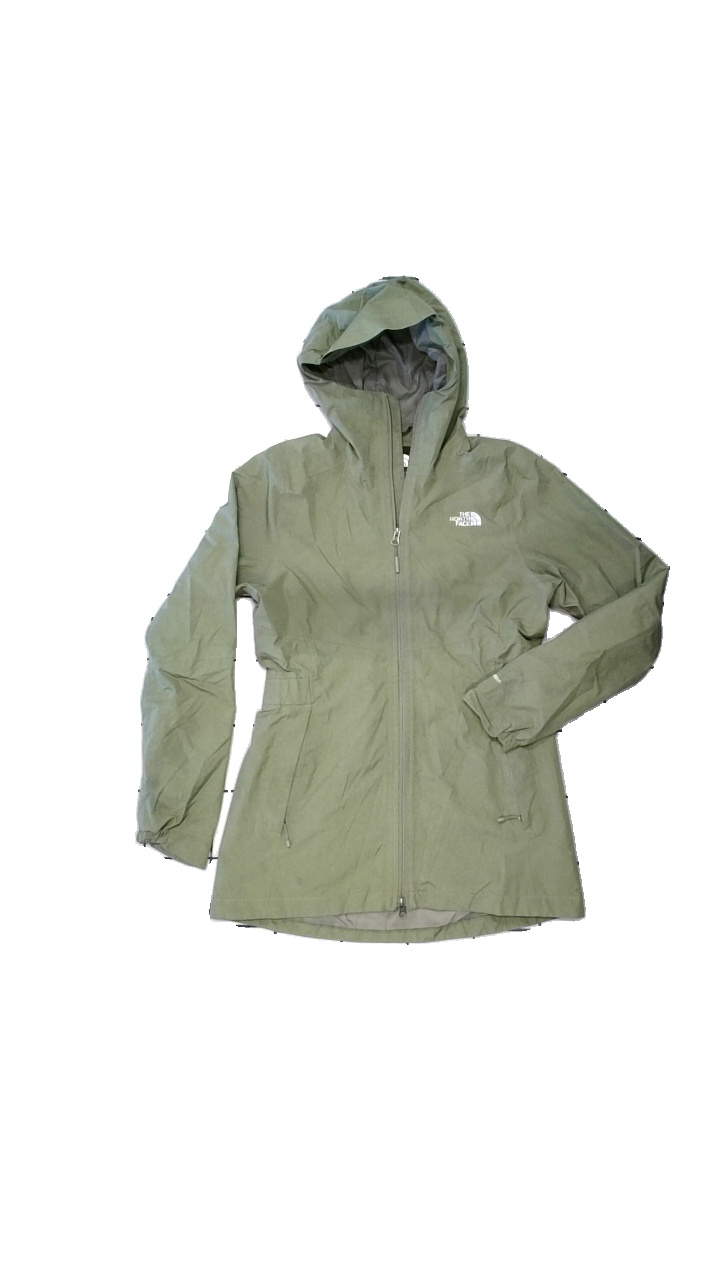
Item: Jacket (Ladies)
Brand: The North Face
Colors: Green
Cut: Regular
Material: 100%Polyester,
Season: Autumn
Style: Denim
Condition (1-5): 4
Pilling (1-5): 4
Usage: Reuse
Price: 150-250